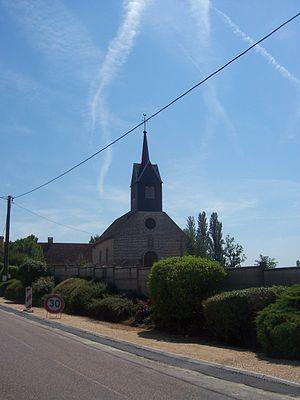
Eglise de Guerfand